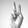
ASL letter: V